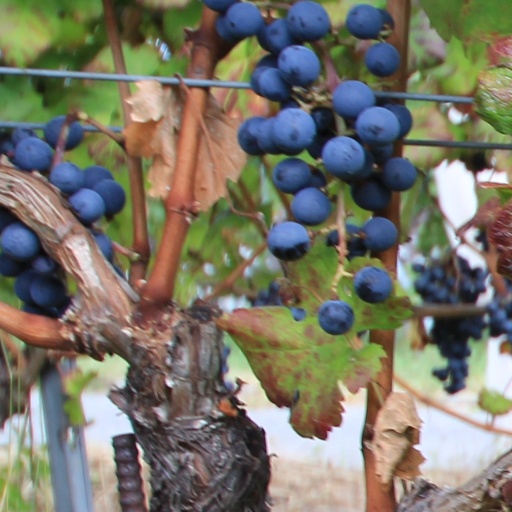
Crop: grape